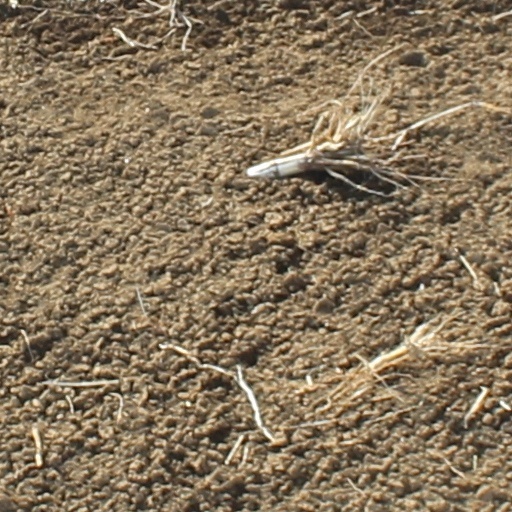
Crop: wheat